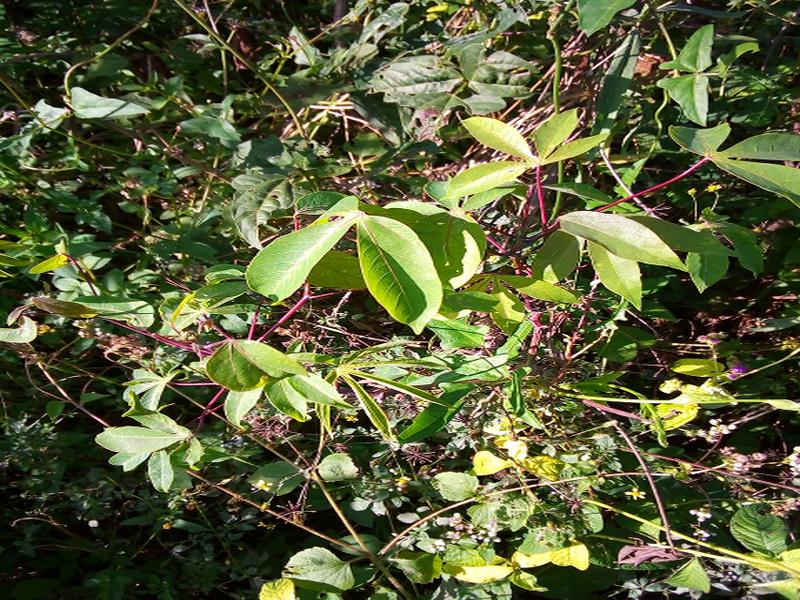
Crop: cassava
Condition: healthy